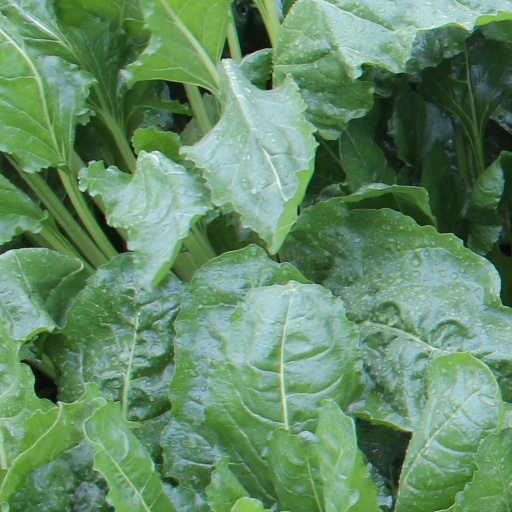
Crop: sugar beet